Irwin Schiff

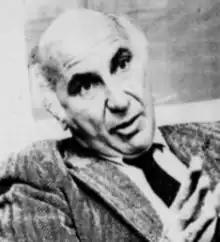
Schiff in 1980

Irwin Allen Schiff (February 23, 1928 – October 16, 2015) was an American libertarian and tax resistance advocate known for writing and promoting literature in which he argued that the way in which the income tax in the United States is enforced upon individuals, as a tax on one's time or wages, is illegal and unconstitutional. Judges in several civil and criminal cases ruled in favor of the federal government and against Schiff. As a result of these judicial rulings Schiff was in a hospital prison serving a sentence of 162 months (13.5 years) at the time of his death.